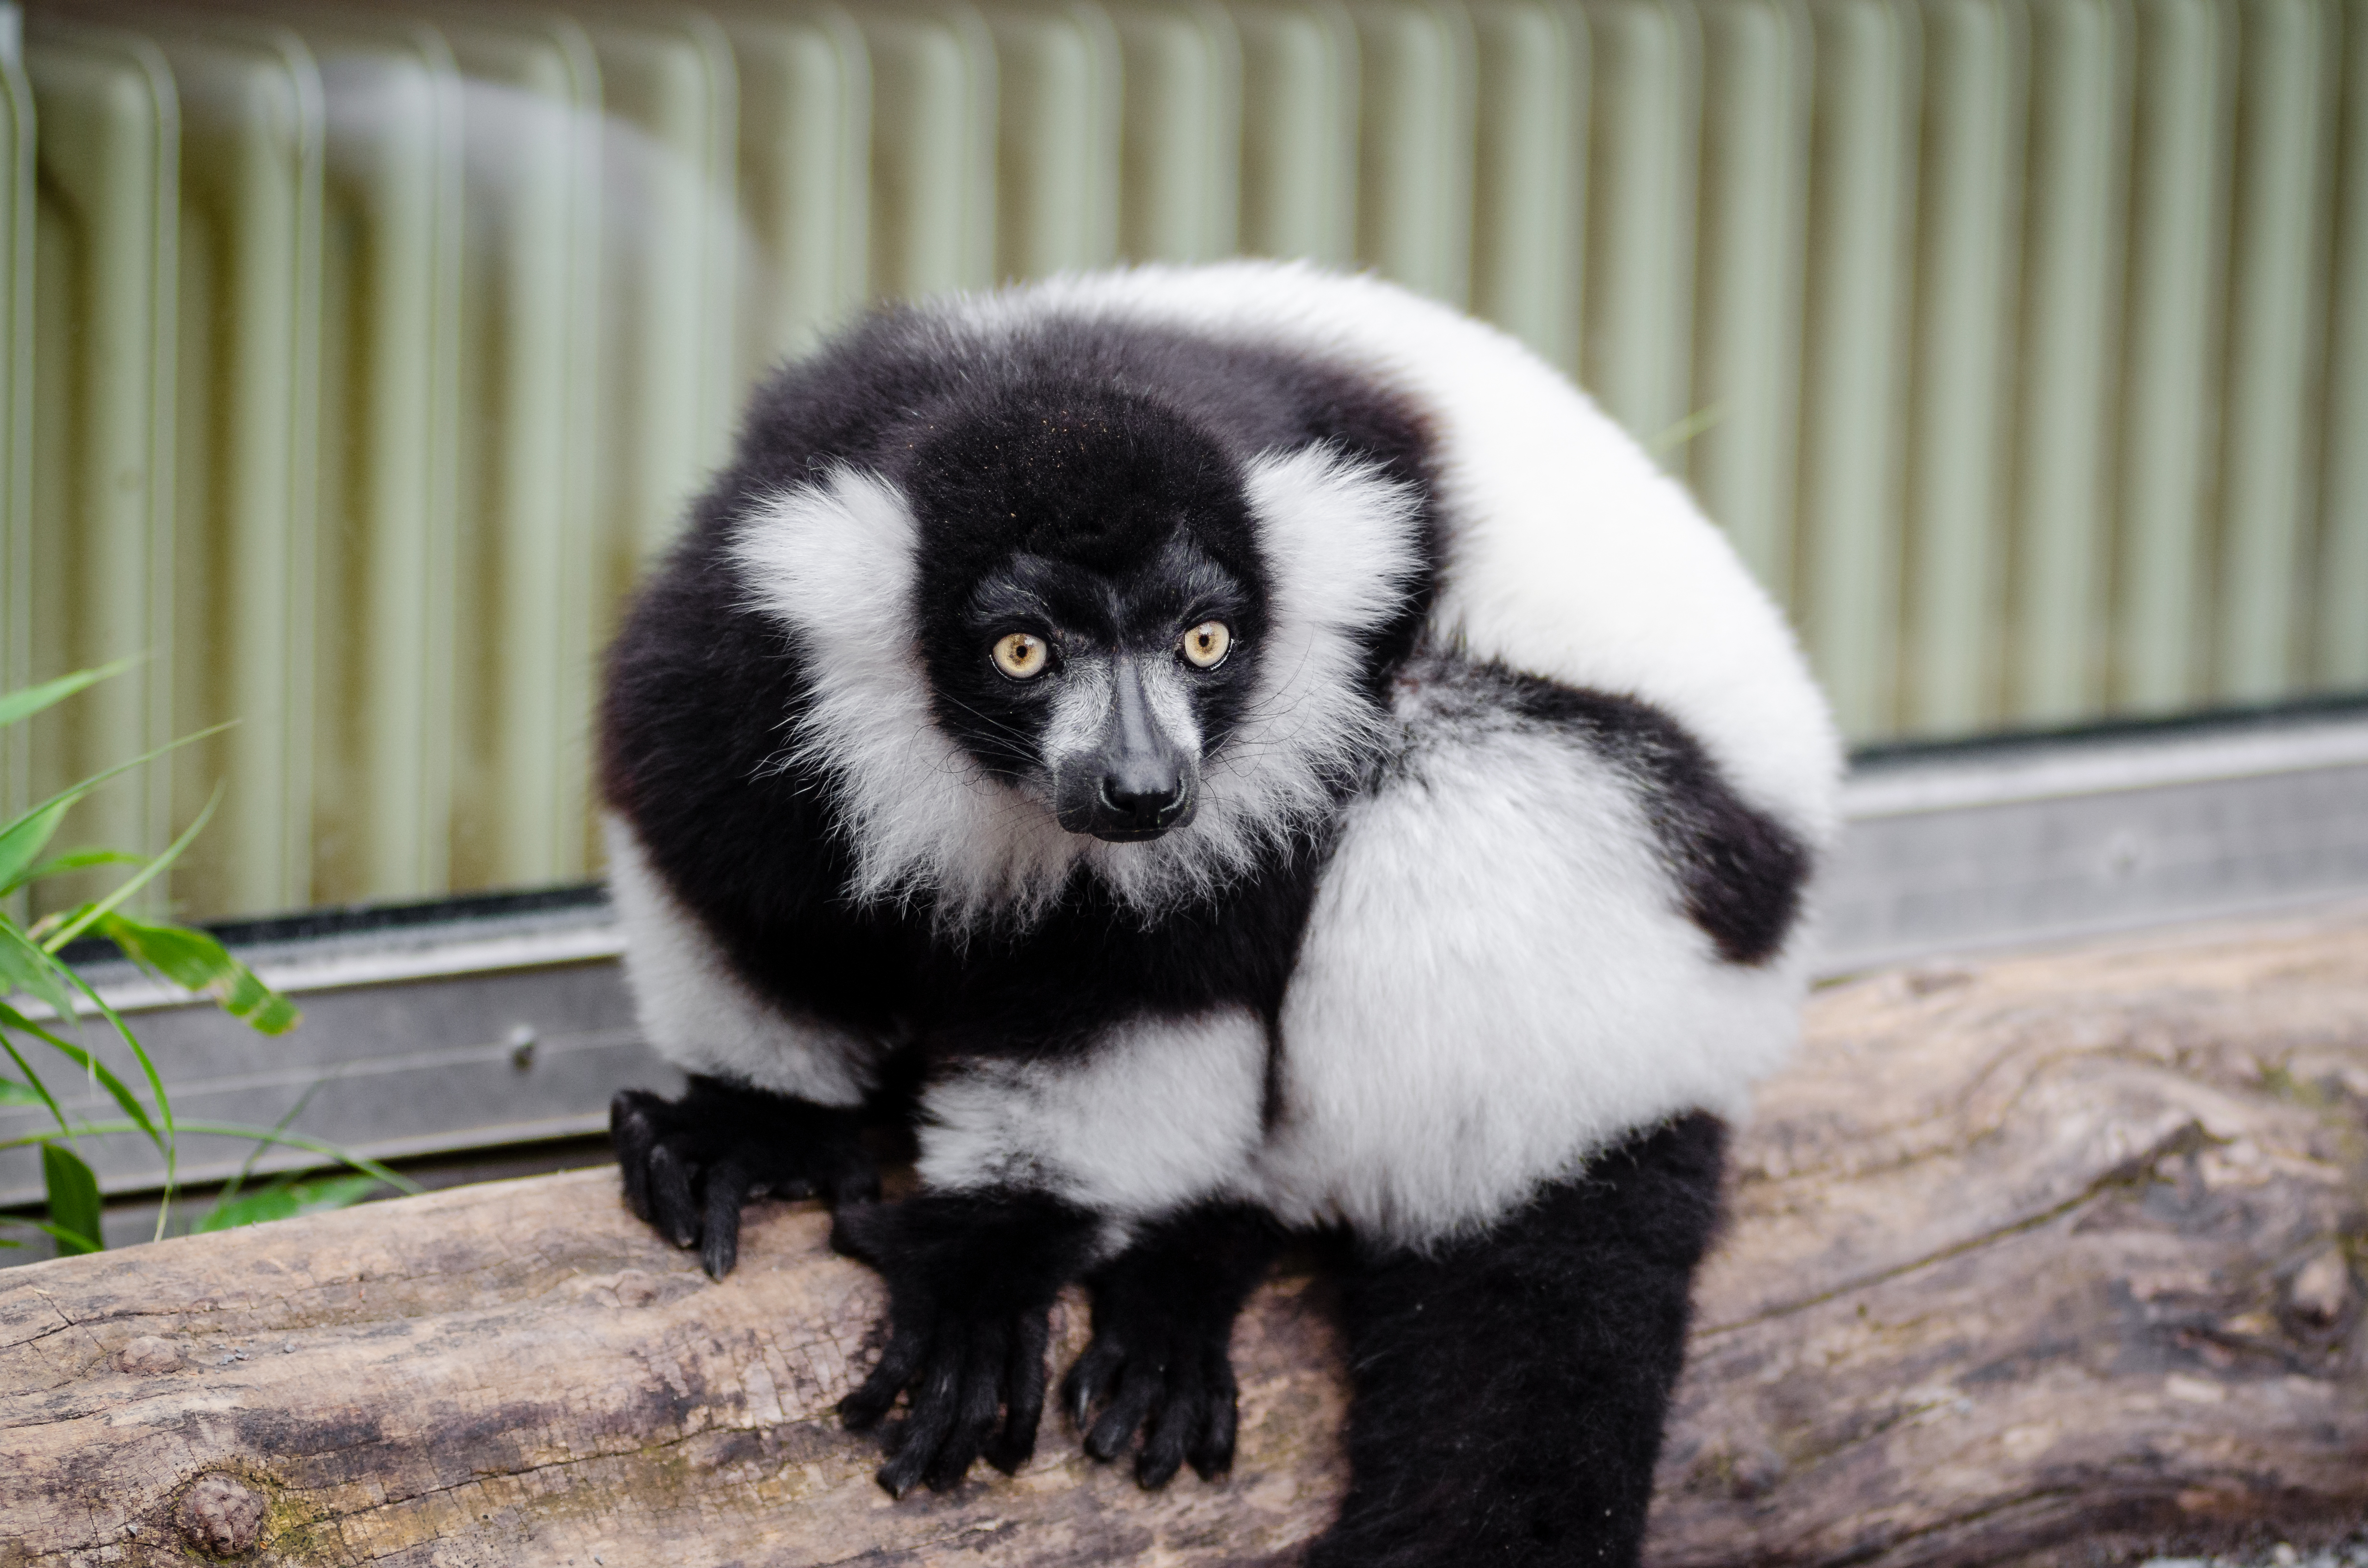
animal, wildlife, zoo, mammal, fauna, primate, gibbon, madagascar, vertebrate, lemur, new world monkey